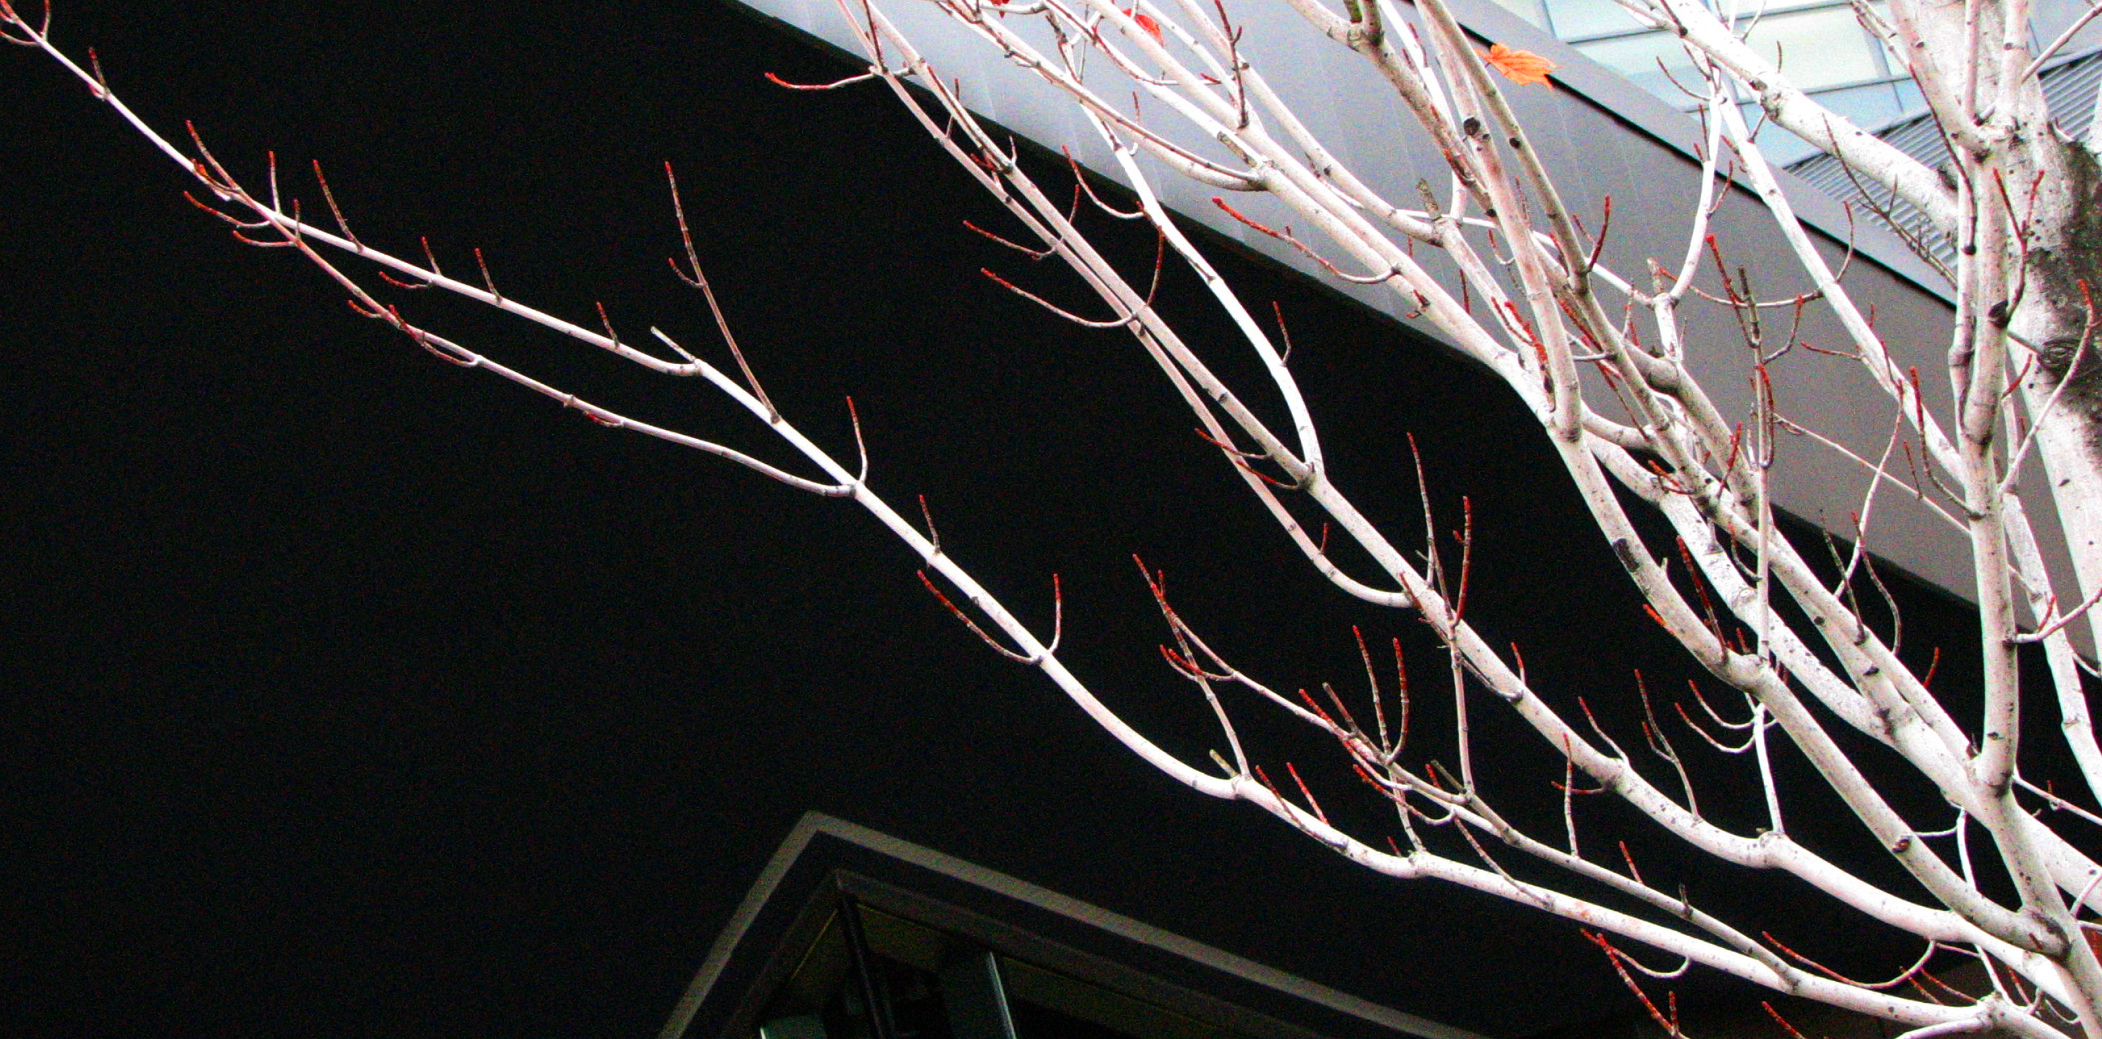
branch, light, architecture, night, photography, fall, flower, photo, architect, autumn, electricity, lighting, twig, photos, de, university, fotografie, campus, uc, arhitectura, arhitect, noncoloursincolour, cincinnati, thom, mayne, morphosis, thommayne